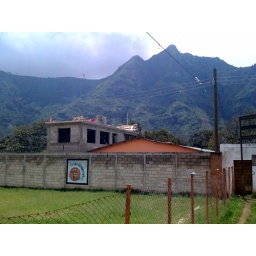
The two-story Clinica Metodista building is in the final stages of construction near the soccer field in San Juan.